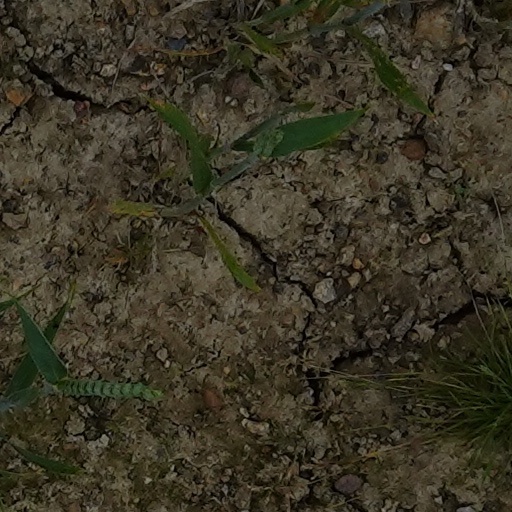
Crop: wheat